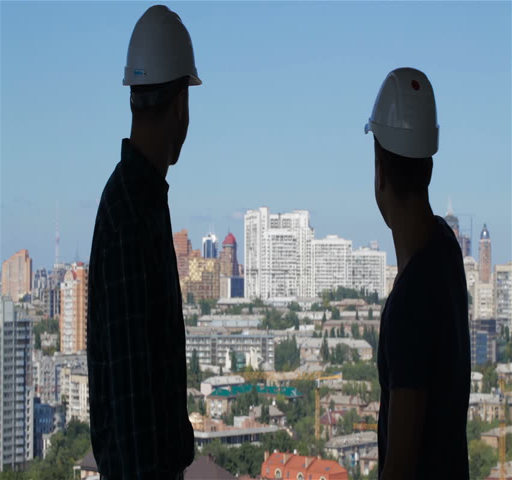
young builder pointing his hand at the complex of high buildings from the building under construction .